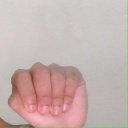
अक्षर: ठ